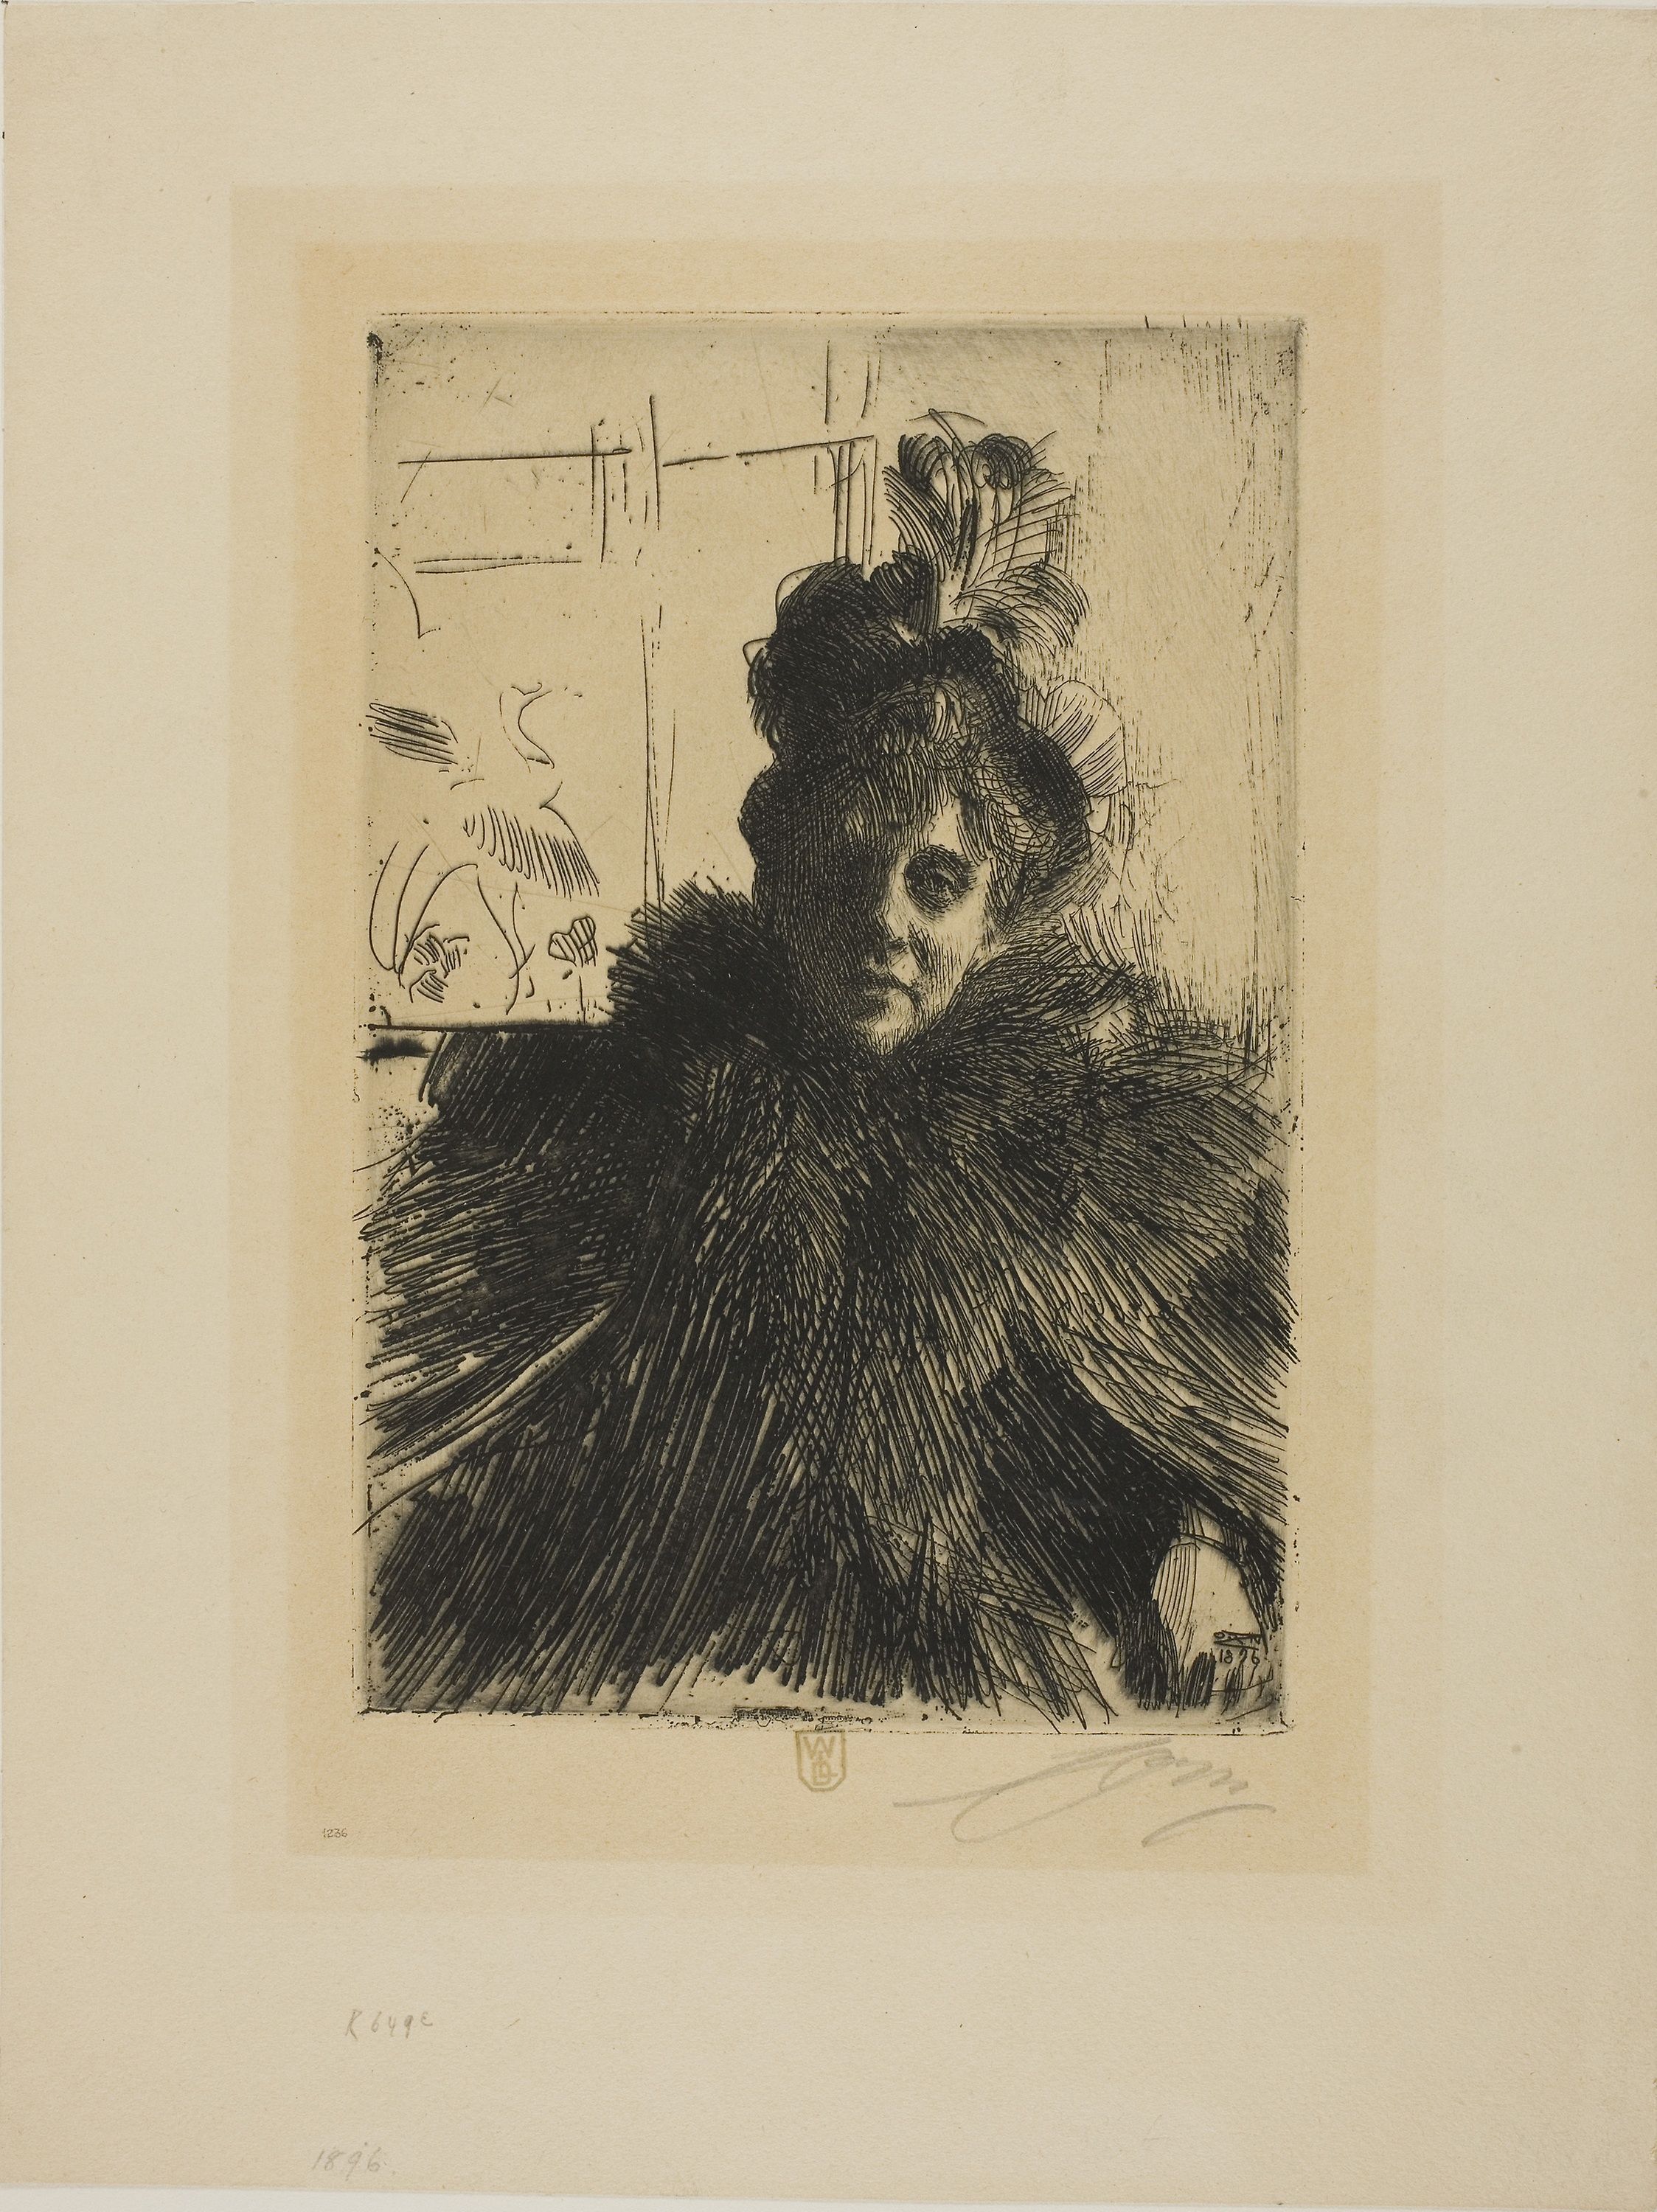
art, picture frame, modern art, painting, portrait, art gallery, artwork, visual arts, drawing, self portrait, illustration, printmaking